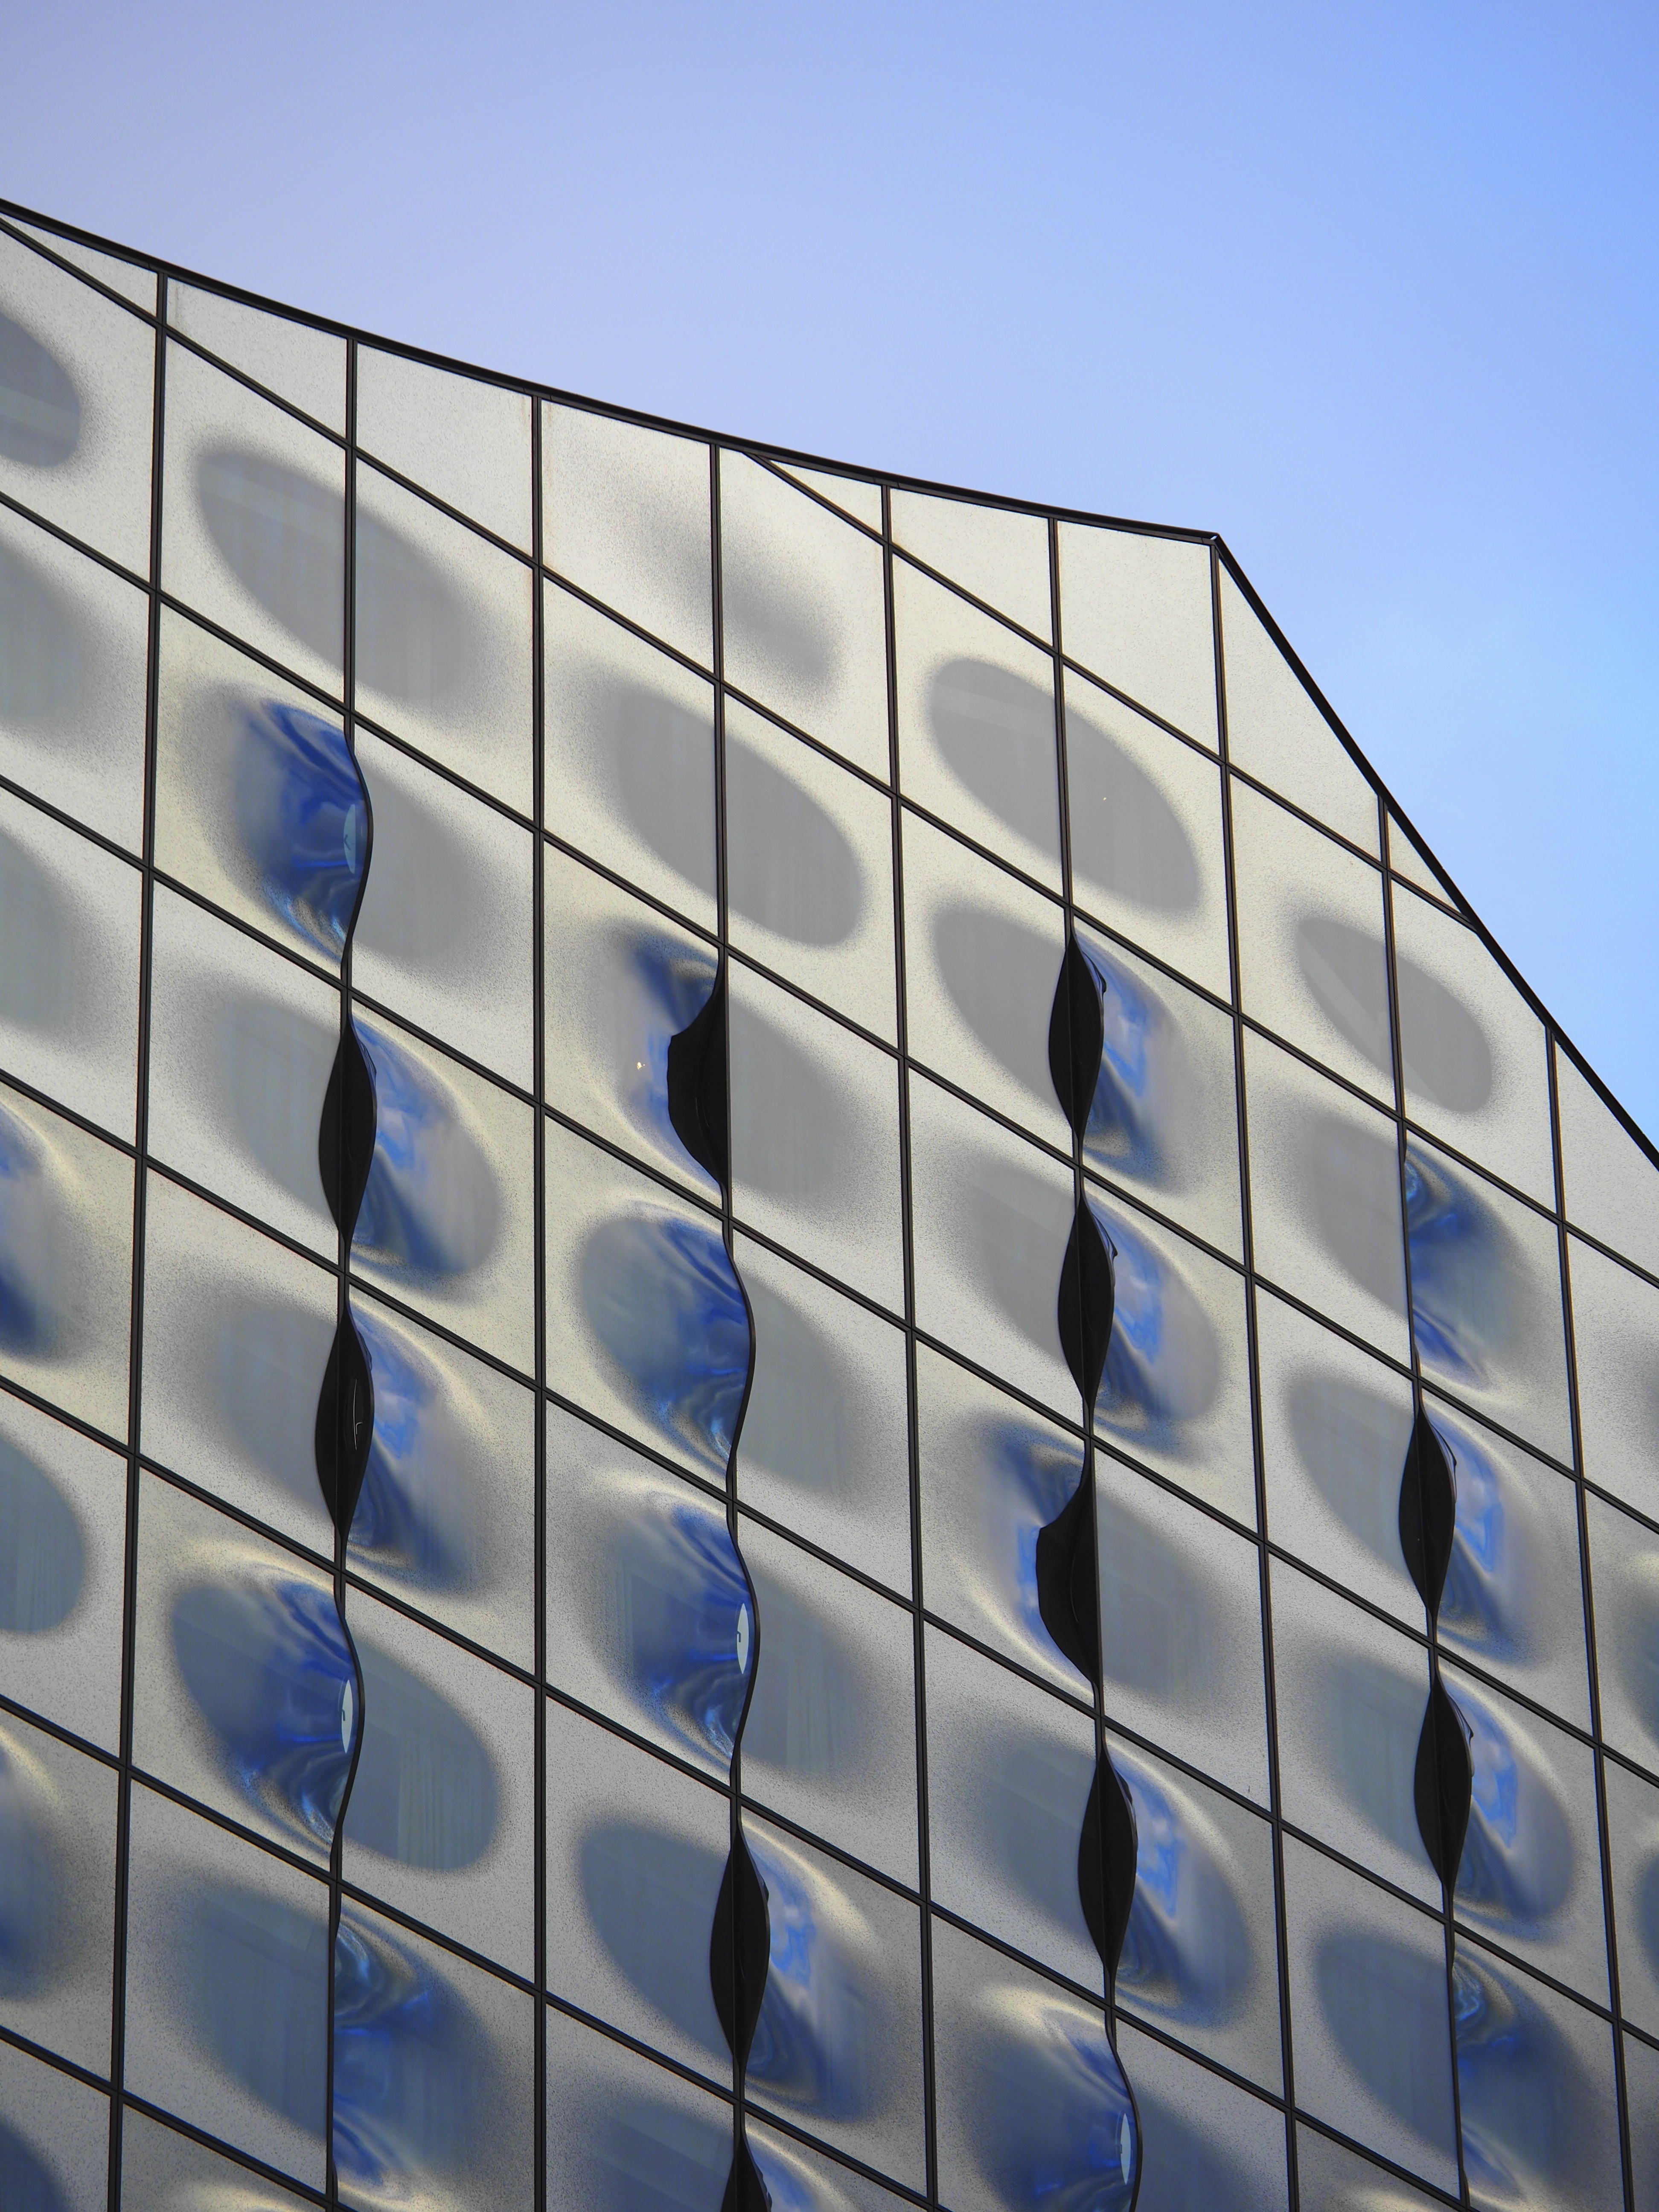
architecture, structure, sky, window, building, skyscraper, steel, daytime, line, reflection, landmark, facade, blue, tower block, futuristic, symmetry, germany, angle, commercial building, headquarters, elbe, hamburg, metropolis, glass facade, speicherstadt, daylighting, elbe philharmonic hall, view details, corporate headquarters, herzog de meuron